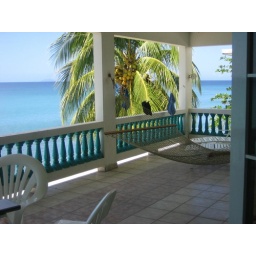
from our place on the water in Rincon, Puerto Rico west coast